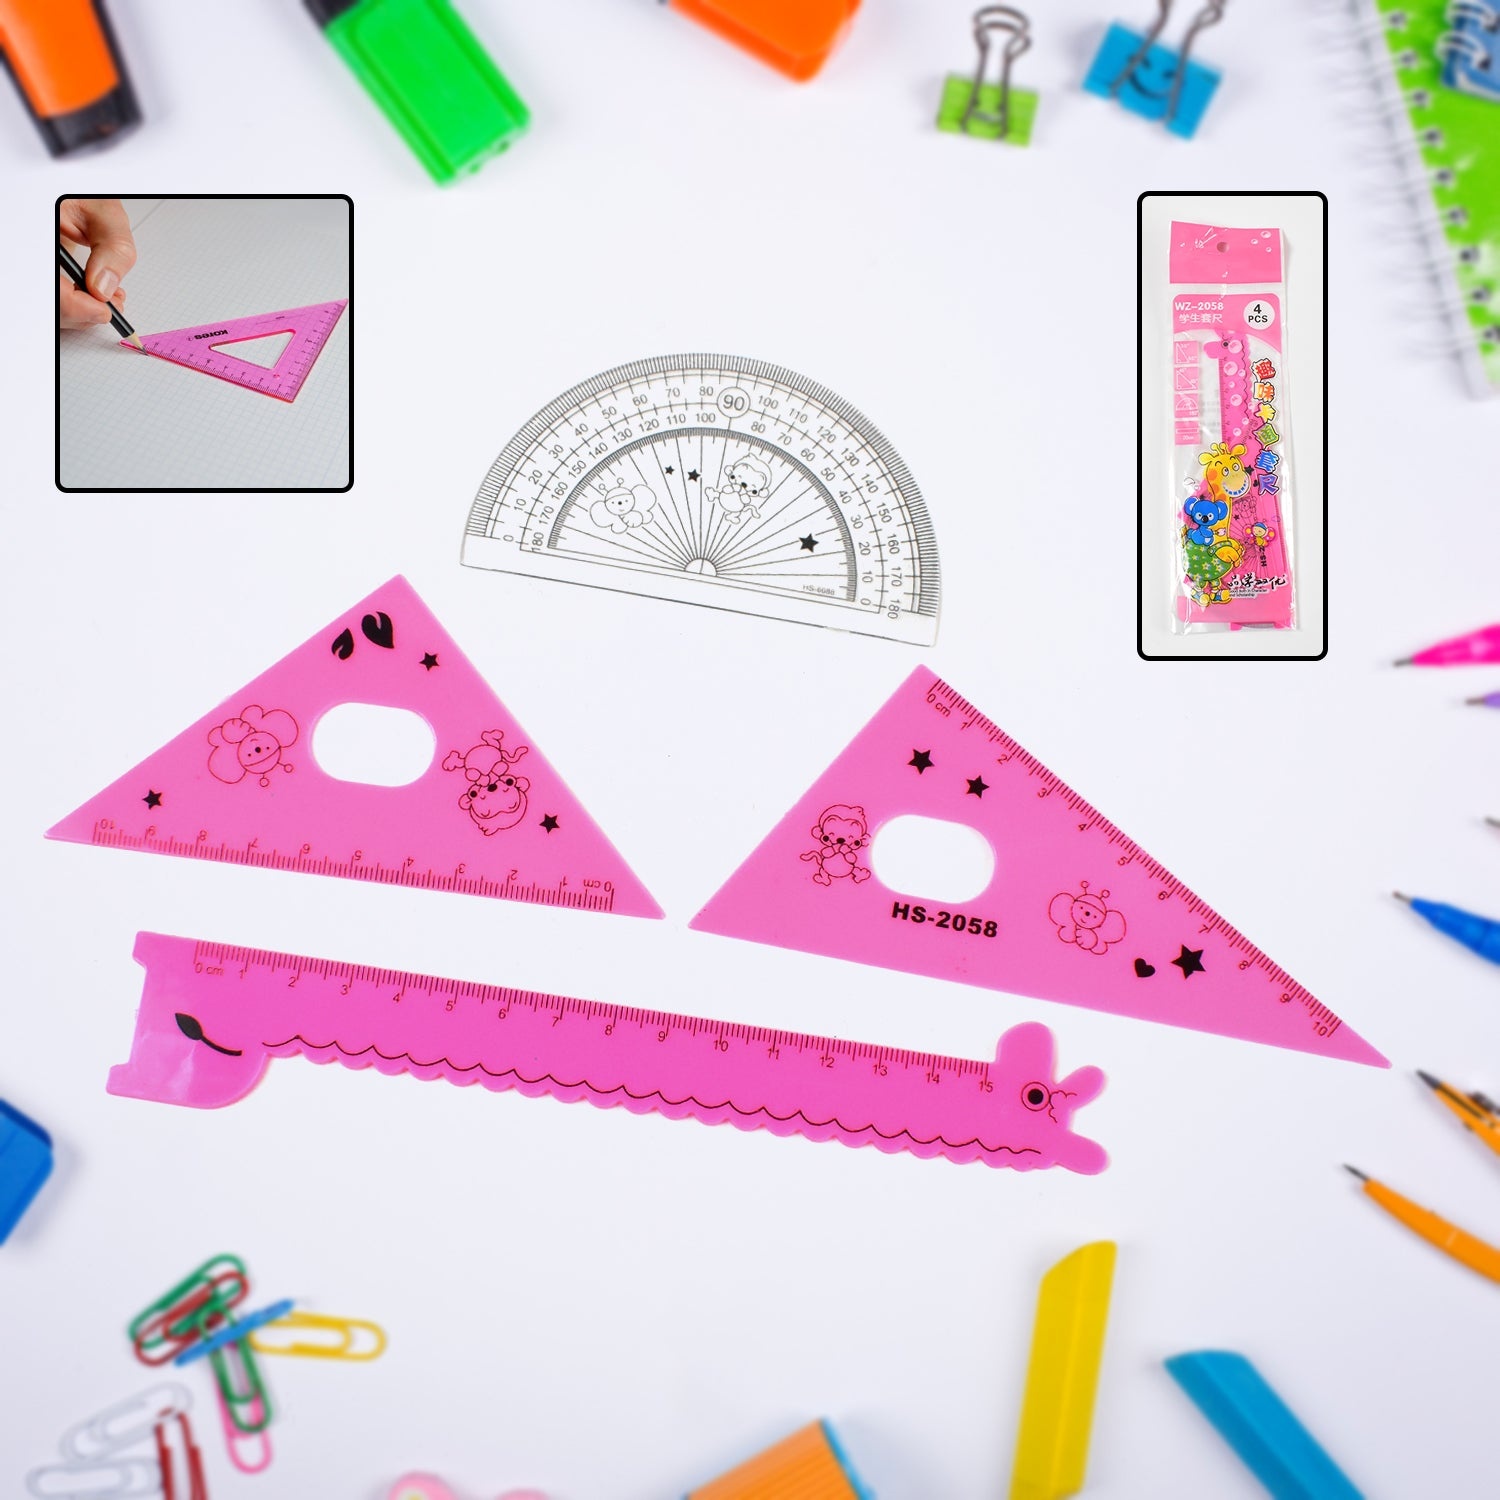
Cute Cartoon Giraffe Ruler / Scale Meter Ruler / Triangle Ruler (4 Pc Set)
Cute Cartoon Giraffe Ruler / Scale Meter Ruler / Triangle Ruler (4 Pc Set) Description:- 4 in 1 set of cute cartoon Giraffe Ruler set Made of plastic, durable, and sturdy. The ruler is suitable for variety of applications in offices, drawing, architecture and engineering. The scale is clear marking in CM and Inch on the top for easy reading, you can measure it accurately. This ruler is very soft and can be bent without deformation. Marking by high precision process and easy to read. Dimension:- Volu. Weight (Gm) :- 50 Product Weight (Gm) :- 19 Ship Weight (Gm) :- 50 Length (Cm) :- 25 Breadth (Cm) :- 8 Height (Cm) :- 1
Brand: Credika Trend
Category: Office Supplies > General Office Supplies